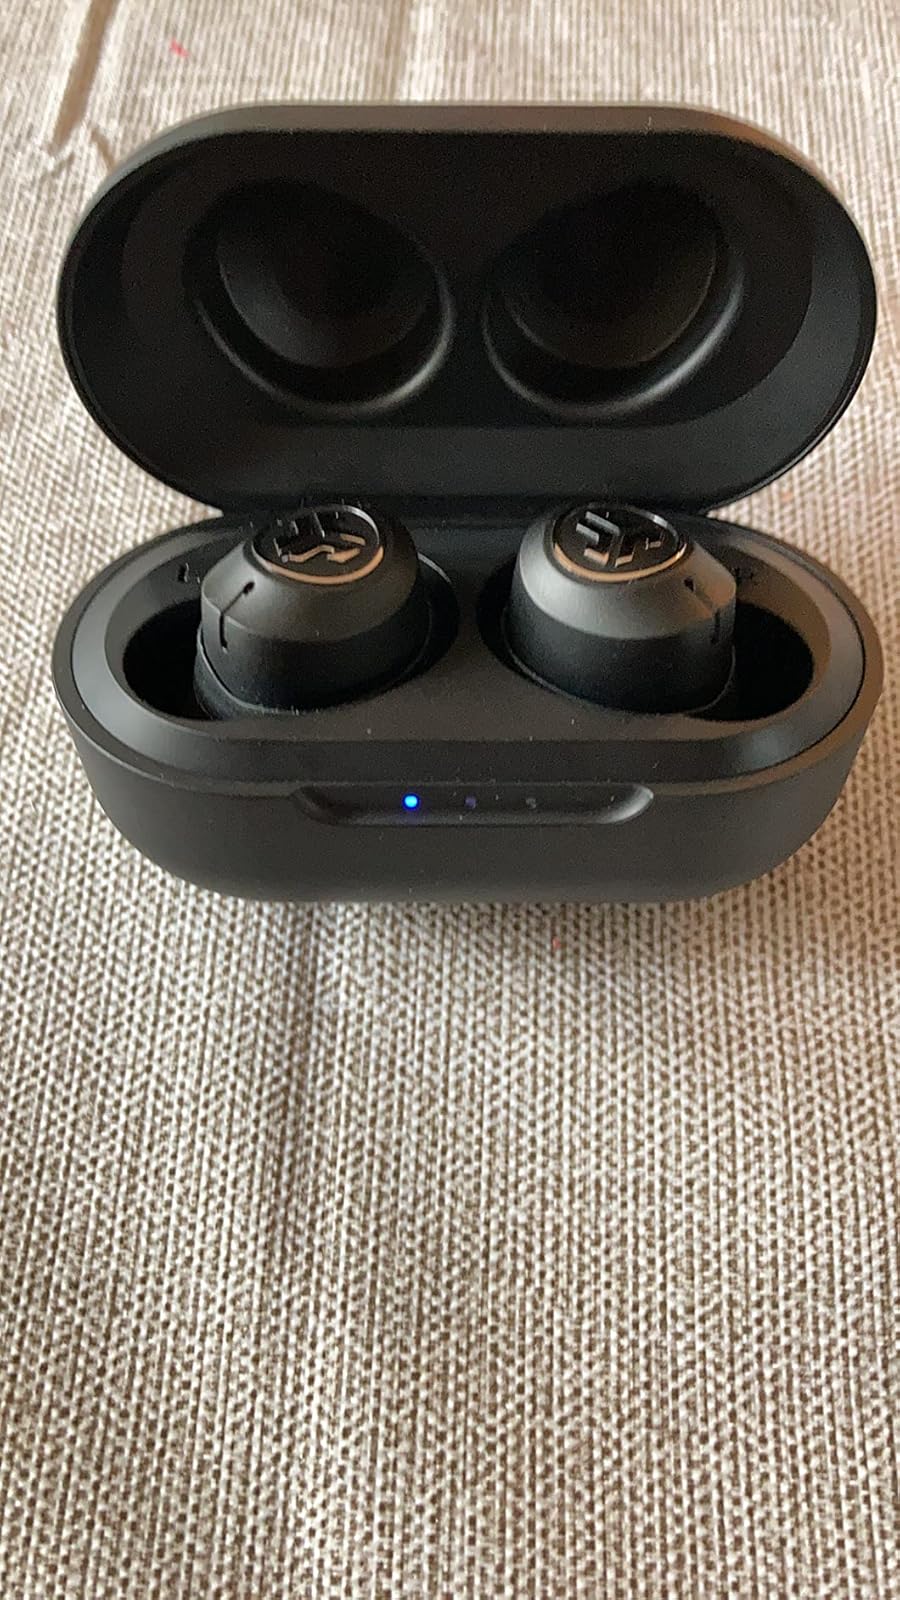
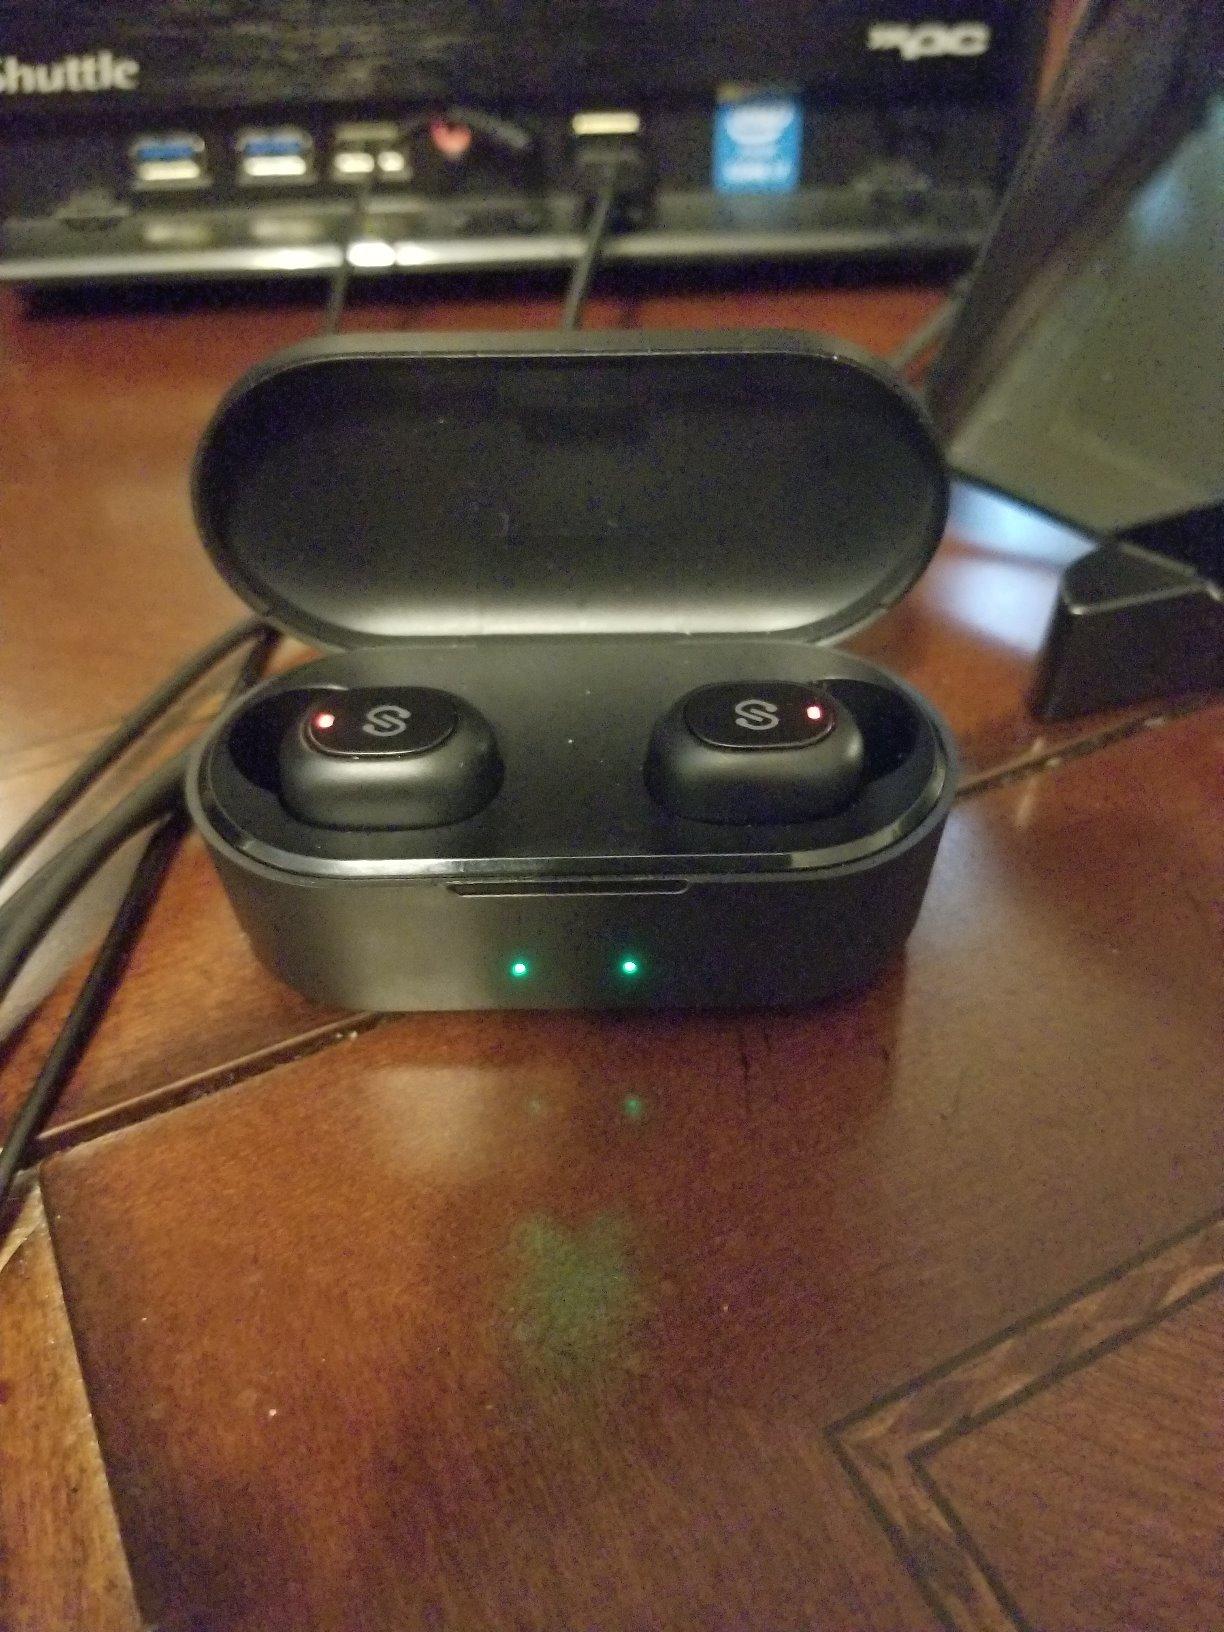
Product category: earbuds
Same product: no